Acoustic transmission

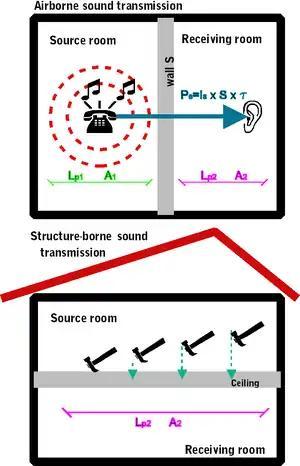
Example of airborne and structure-borne transmission of sound, where Lp is sound pressure level, A is attenuation, P is acoustical pressure, S is the area of the wall [m²], and τ is the transmission coefficient

Acoustic transmission is the transmission of sounds through and between materials, including air, wall, and musical instruments.